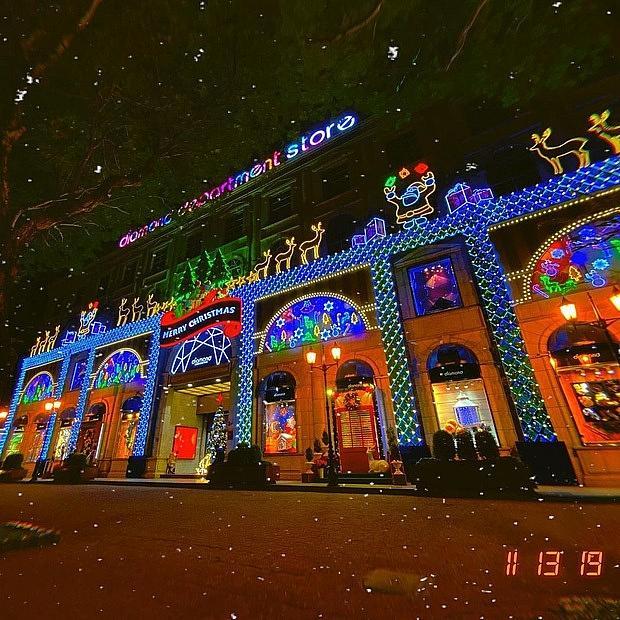
đây là khung cảnh xuất hiện ở bên ngoài một trung tâm giải trí